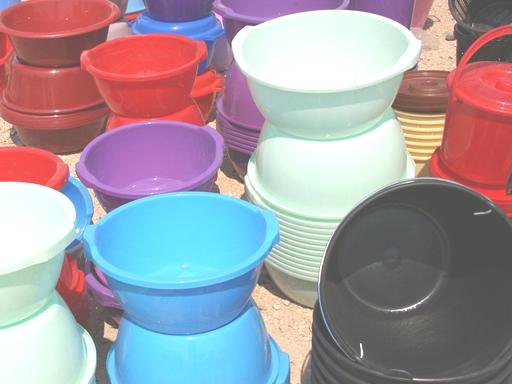
Material: plastic